Virgin Stripped Bare by Her Bachelors

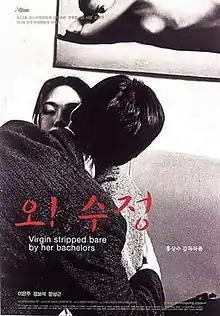
Theatrical poster

Virgin Stripped Bare by Her Bachelors ("Oh! Soo-jung") is a 2000 South Korean erotic comedy-drama, directed by Hong Sang-soo. It was screened in the Un Certain Regard section at the 2000 Cannes Film Festival.